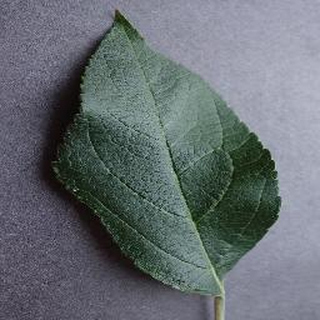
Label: healthy_apple